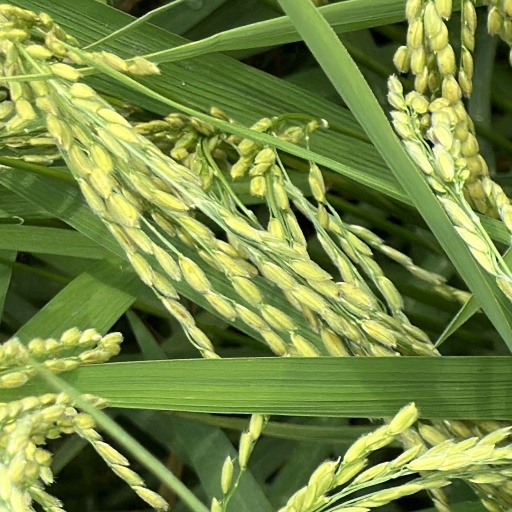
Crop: rice